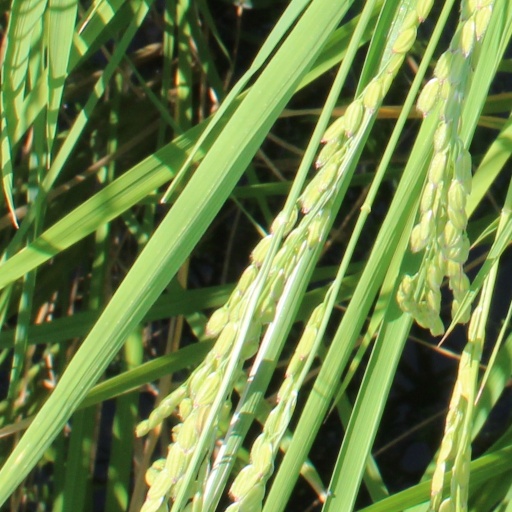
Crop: rice